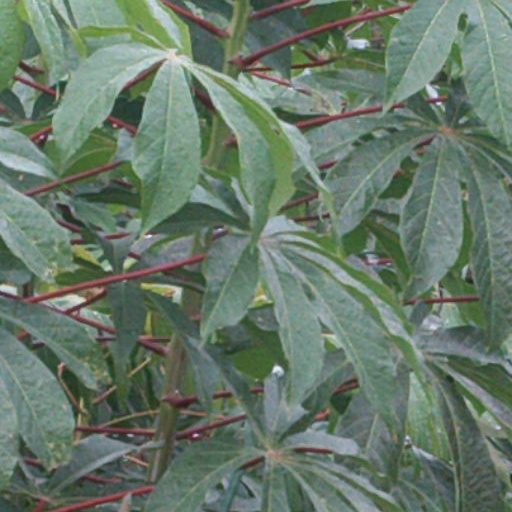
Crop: cassava